Battle of Hareira and Sheria

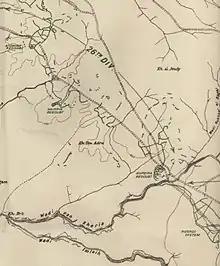
Atawineh, Hairpin and Hareira Redoubts

After the attacks by the 60th (London) Division supported by the 10th (Irish) Division, Ottoman defenders had been forced to withdraw from the Kauwukah and Rushdi systems on 6 November, back to the Hareira redoubt on the far side of the Wadi esh Sheria. Then the 10th (Irish), 60th (London) and 74th Divisions carried out the second stage of the attack. During the morning the 10th (Irish) Division extended their advance westwards to attack the entrenched, huge mound bristling with fortifications at Hareira redoubt, situated on a high mound across the top, which had been strengthened with wire. This prominent position across the Gaza to Beersheba road on the western bank of the Wadi esh Sheria, had been easily defended by the Ottoman garrison during the Second Battle of Gaza, but now with the loss of the Kauwukah and Rushdi trench systems the approach for the Irish infantry division was no less difficult as the redoubt dominated the surrounding countryside. The very strong redoubt, garrisoned by 200 soldiers with 30 machine guns, included two lines of deep trenches with many machine gun emplacements.